James and Tom Martin

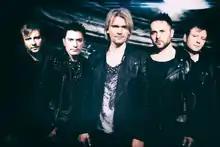
James (far R) and Tom Martin (far L) are founder members of VEGA; image circa 2016

They are currently members of melodic rock/AOR band VEGA. VEGA were formed following a meeting between the twins, Nick Workman and Dan Chantry at the Z Rock Festival at JBs in Dudley, on 29/30 May 2009. VEGA has released five studio albums to date: